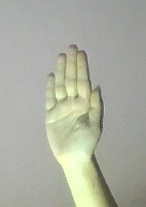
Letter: seen